Lusignano

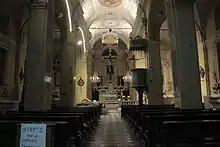
Interior of the church of Saint Margaret the Virgin

The parish church of the village is dedicated to Saint Margaret, know ad "Santa Margherita" in italian. In 1402, Pope Boniface IV delegated the benefit of Santa Margherita of Lusignano to Antonio Sismondi, known as "de Ponte". On 9 February 1430 the church received a new priest for the care of souls, it was the last act of the two vicars of the provisional government of the diocese, the day after he took office to Albenga the new bishop Matteo Del Carretto. The baptistery arrived under the bishop's care of Napoleone Fieschi on 14 October 1460, with the obligation of 10 soldi to be paid to the archpriest; this permit will later be withdrawn without explanation.